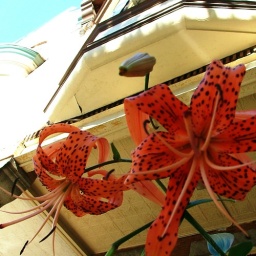
there seem to be lots of orange flowers in my neighborhood.